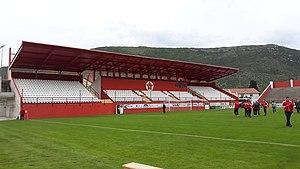
Le Stade Rodjeni est un stade de football à Mostar, en Bosnie-Herzégovine. Il est situé dans la partie nord de la ville. Il tire son nom du quartier de Vrapčići.